Purohita

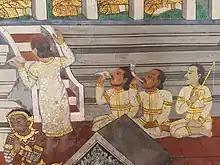
Royal Brahmins performing a ceremony, mural painting from Temple of Emerald Buddha

The office of "purohita" was one of great honour in the Vedic times in India, but by the end of 19th century it had become insignificant.